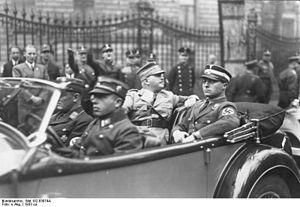
La nuit des Longs Couteaux est l'expression généralement utilisée pour faire référence aux assassinats perpétrés par les nazis en Allemagne, au sein même de leur mouvement, entre le vendredi 29 juin et le lundi 2 juillet 1934, et plus spécifiquement pendant la première nuit, du 29 au 30 juin 1934.